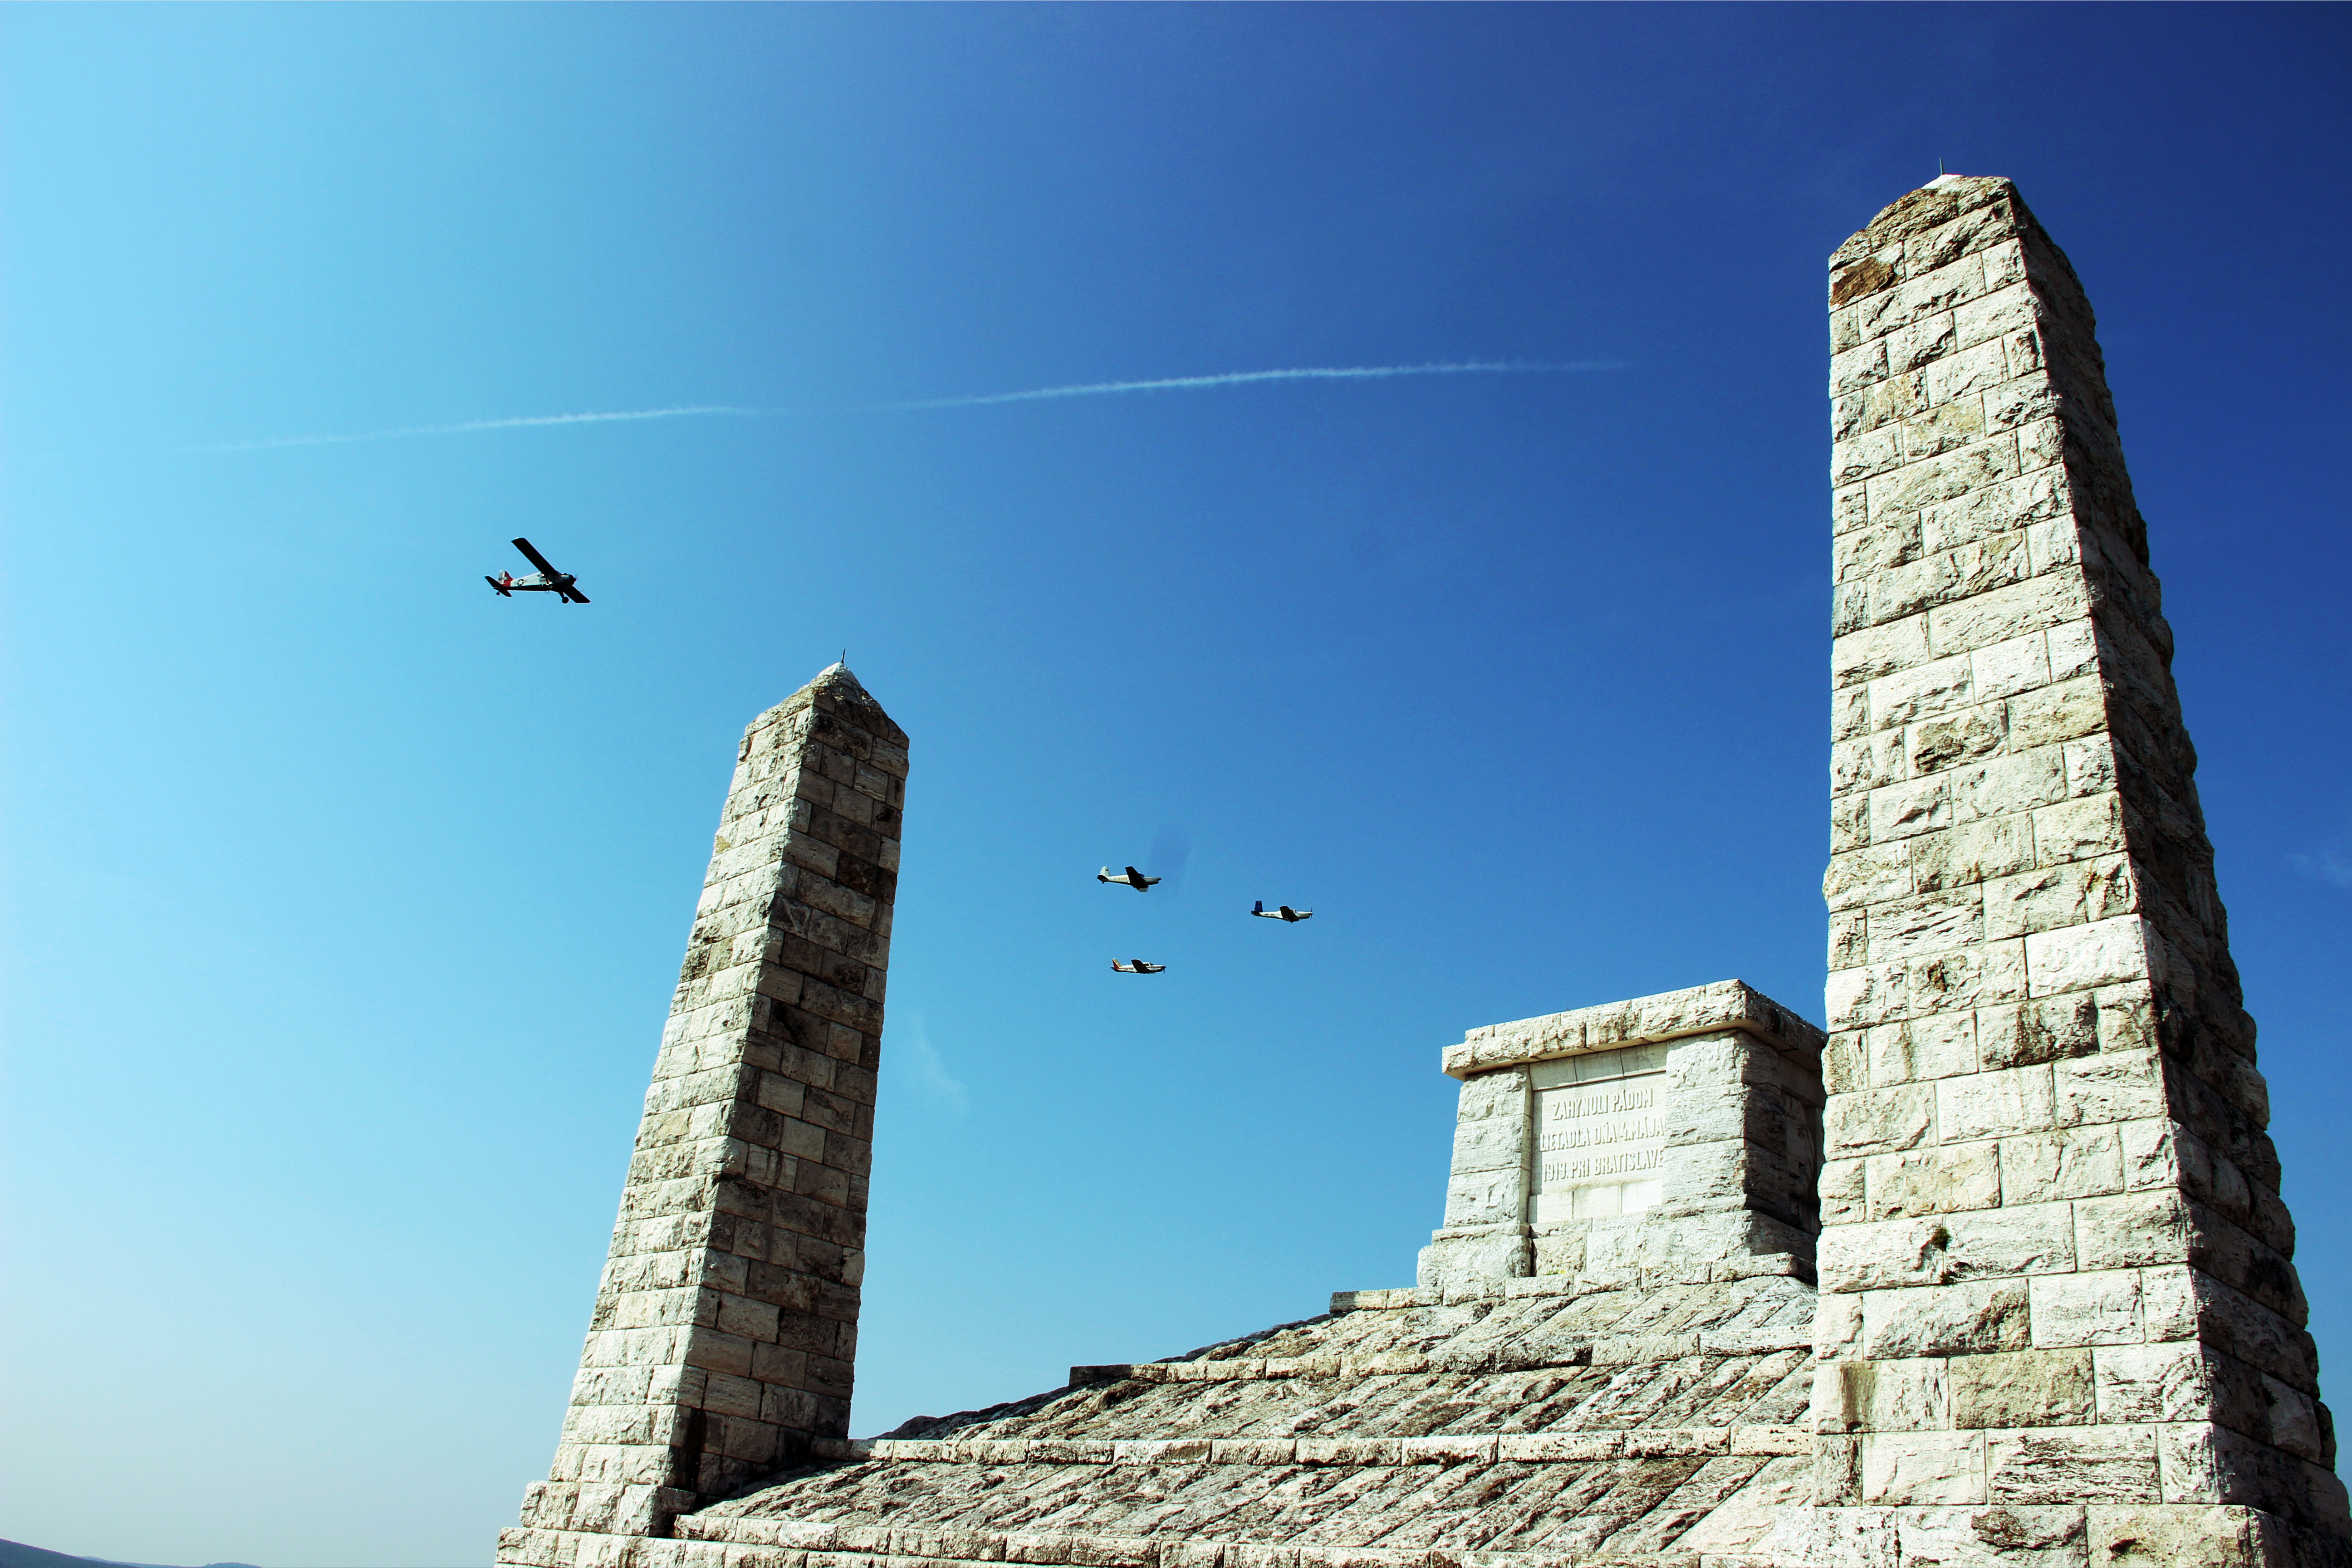
monumental, building, landmark, monument, sky, azure, obelisk, historic site, tower, architecture, ancient history, rock, archaeological site, ruins, city, tourism, unesco world heritage site